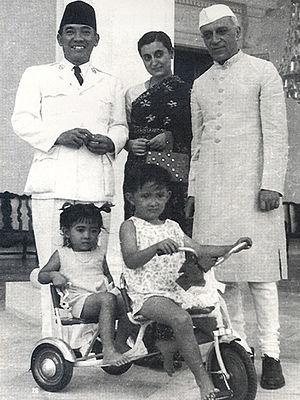
Megawati Sukarnoputri, ou Soekarnoputri, née le 23 janvier 1947 à Jogjakarta dans l'île de Java, est une femme d'État indonésienne, présidente de la République de 2001 à 2004, après en avoir été vice-présidente de 1999 à 2001. Elle est la première femme de l'histoire de l'Indonésie à avoir exercé ces fonctions. Elle est la fille de l’ancien président Soekarno, qui avait dû céder le pouvoir au général Soeharto en mars 1967, et de Fatmawati.